William Henry Robertson (physician)

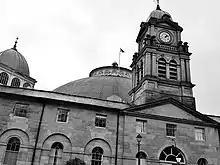
Robertson Clock Tower on Devonshire Dome

He was appointed as an honorary physician to the Buxton Bath Charity in 1836 alongside Sir Charles Scudamore. From 1865 he became the chairman of trustees and board of management of the Devonshire Hospital and Buxton Bath Charity.